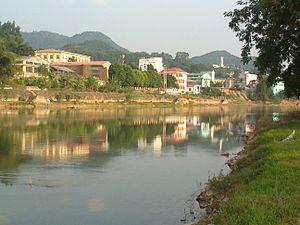
Đà Lạt, orthographié aussi Kao Bang, est une ville des hauts plateaux du nord du Viêt Nam, capitale de la province de Cao Bằng.